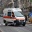
Label: ambulance